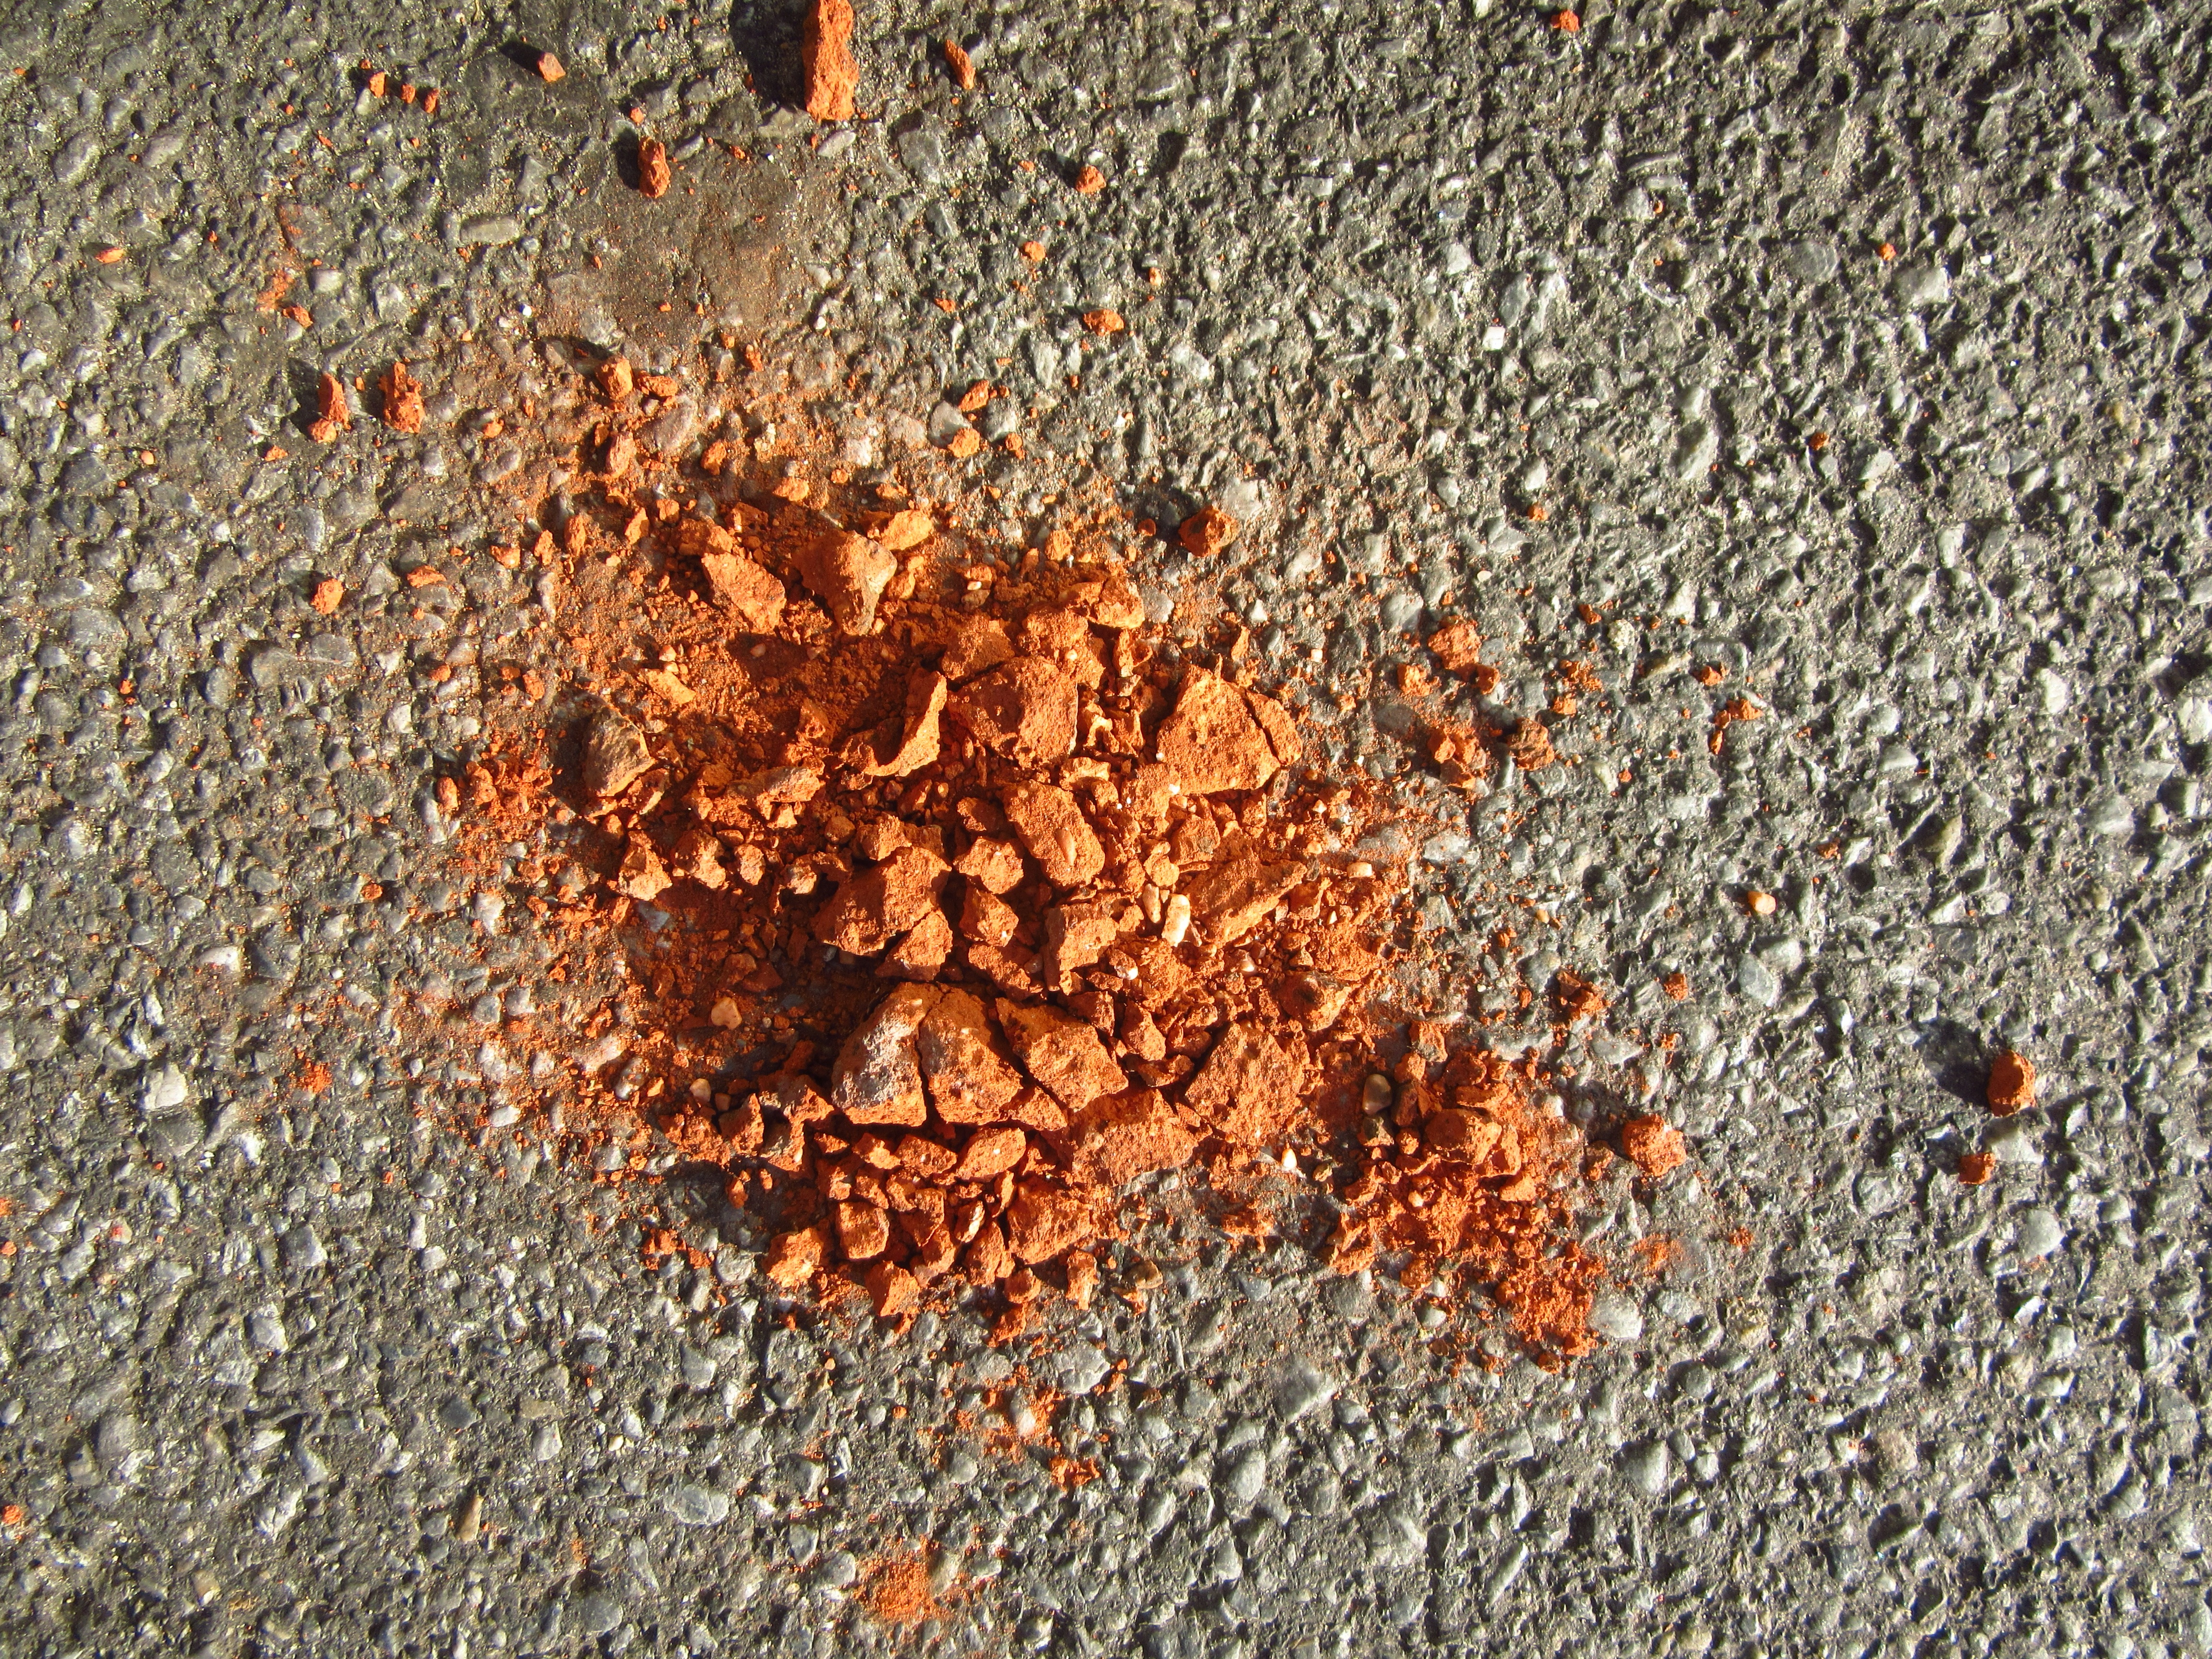
sand, rock, wood, texture, leaf, asphalt, pile, autumn, broken, soil, brick, material, fragmented, remains, debris, road surface, splitter, brick dust